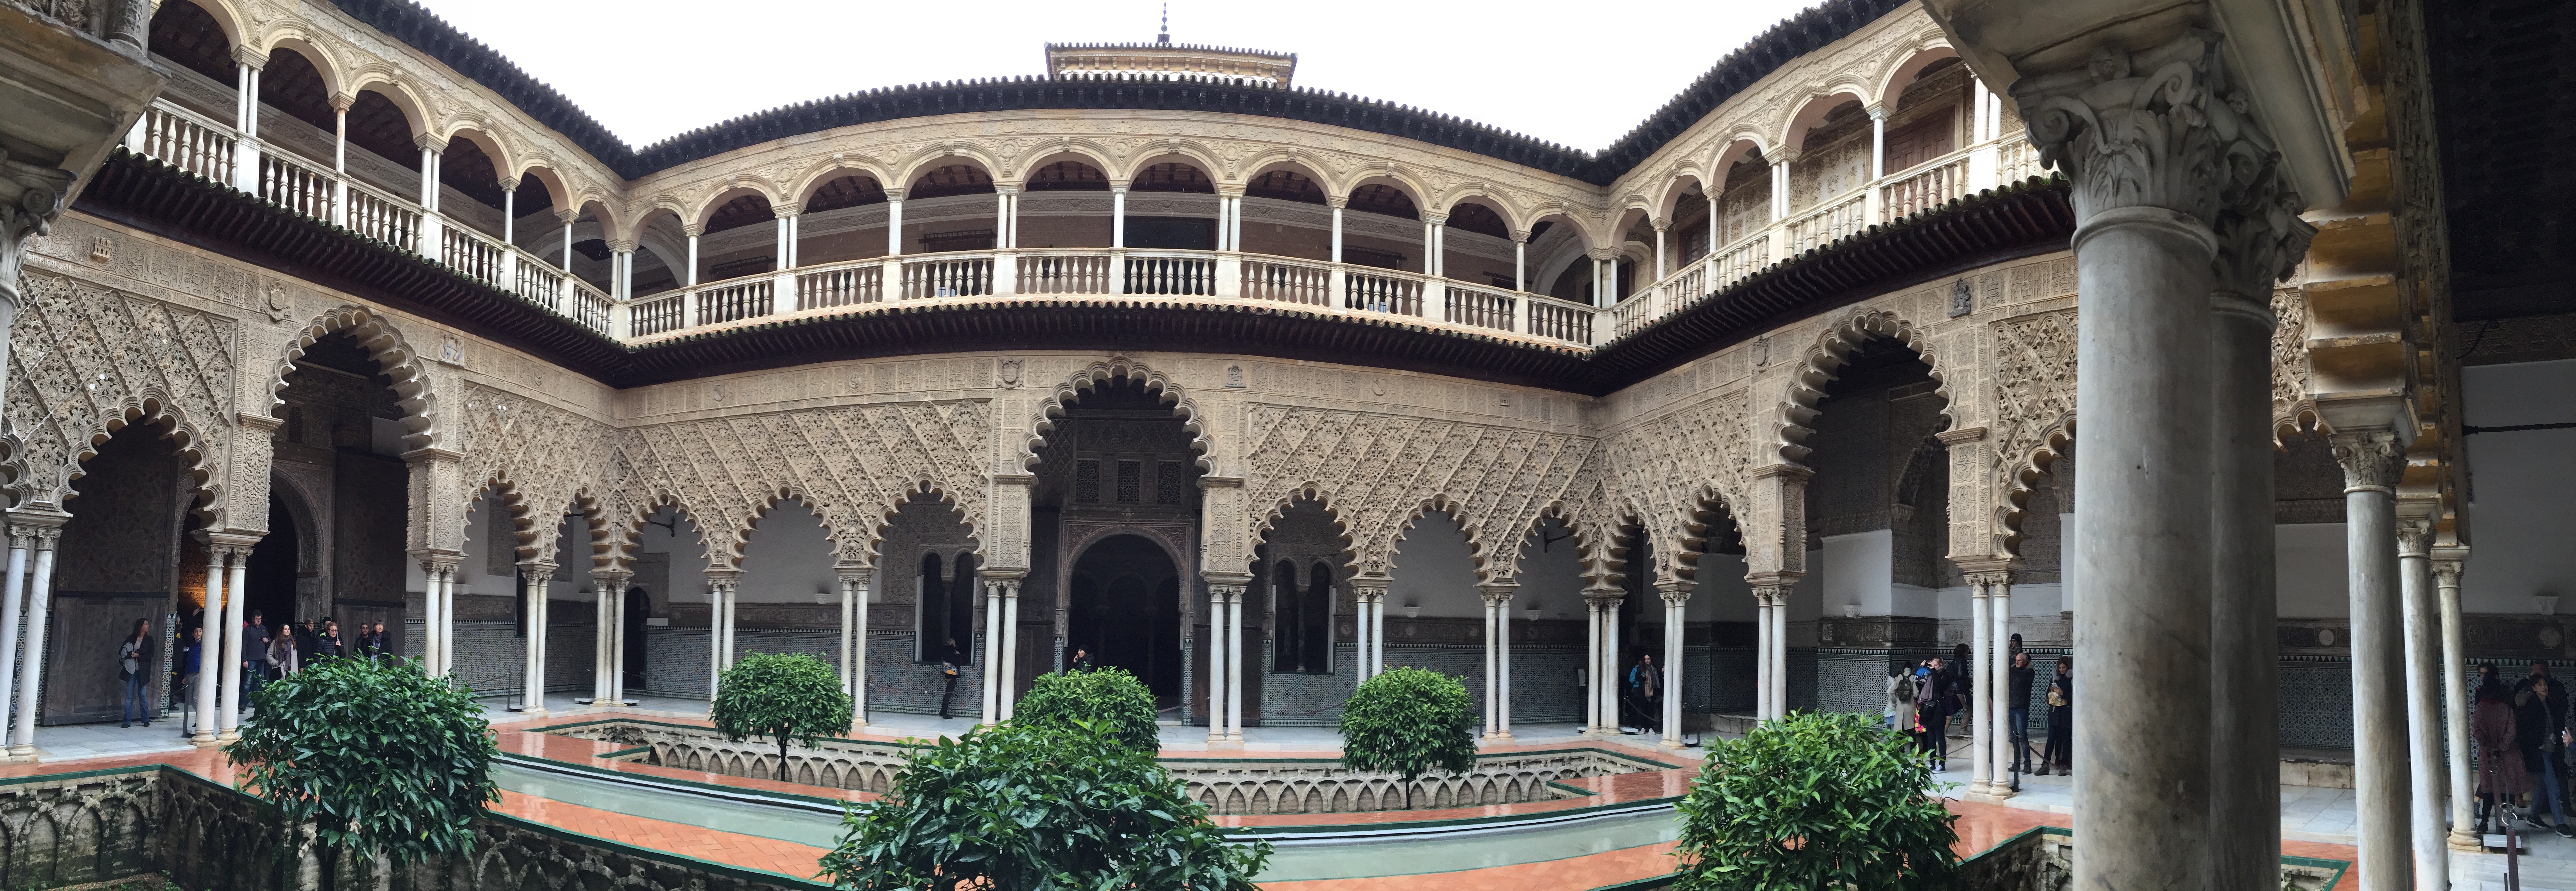
architecture, mansion, building, palace, city, travel, facade, cathedral, exterior, tourism, place of worship, spain, courtyard, sevilla, seville, andalusia, synagogue, estate, arabian, classical architecture